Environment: real
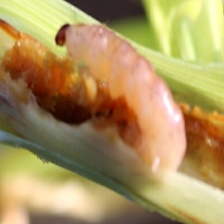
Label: fall_armyworm